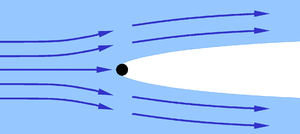
Une cavitation se forme après qu'un objet passe rapidement dans un liquide
La supercavitation est une technique de propulsion sous-marine permettant à un objet de générer un gaz chaud, assez chaud même pour vaporiser l'eau, qui enveloppera la torpille afin de réduire le frottement de l'eau. Le frottement dans l'eau est environ 1 000 fois plus grand que dans un gaz comme de la vapeur d'eau.